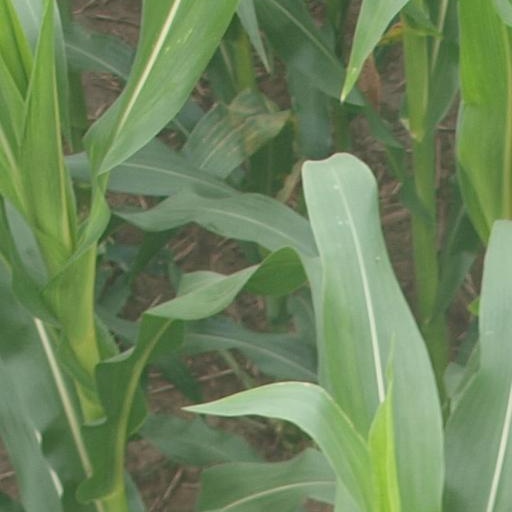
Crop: maize; corn